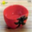
Label: bowl